Chen Werry

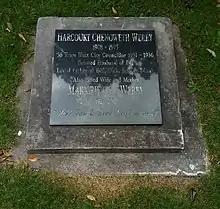
Werry's grave in Lower Hutt

Werry died suddenly in Otaki on 5 October 1995. He is buried in St. James Churchyard, Lower Hutt.